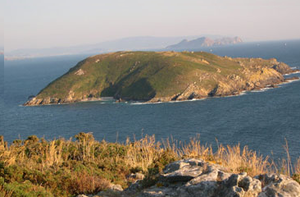
L'île de Onza, ou Onceta, est une île galicienne de l'archipel des îles Ons, qui se trouve à 600 mètres au sud de l'île de Ons. Cette île de Pontevedra appartient à la commune de Bueu et fait partie du parc national des Îles Atlantiques de Galice.